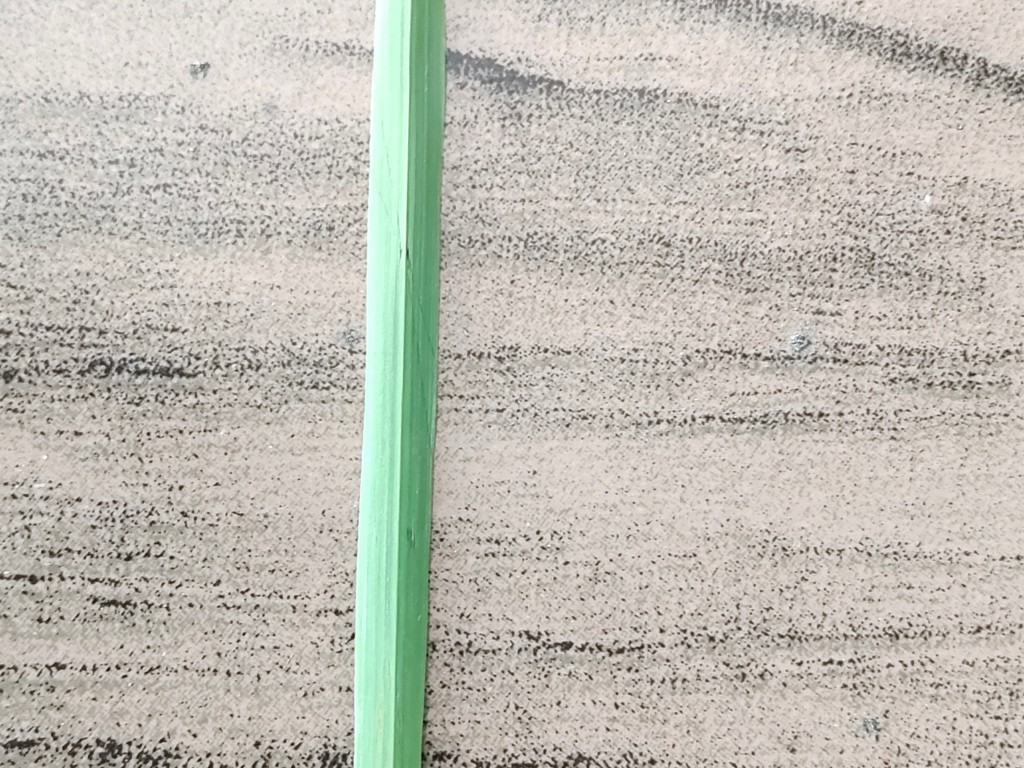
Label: Healthy